Domesticated plants and animals of Austronesia

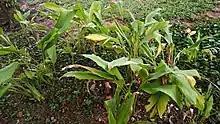
Turmeric ("kunyit") in Singapore

It reached Micronesia at around 3,500 to 3,000 BP with the Austronesian voyagers, based on both linguistic and archaeological evidence. It was also previously present in the Lapita culture, based on archaeological remains from Mussau dated to around 3,600 to 2,500 BP. But it did not reach Polynesia further east. It is believed that it stopped in the Solomon Islands due to the replacement of betel chewing with the tradition of kava drinking prepared from the related "Piper methysticum". It was also diffused into East Africa via the Austronesian settlement of Madagascar and the Comoros by around the 7th century.